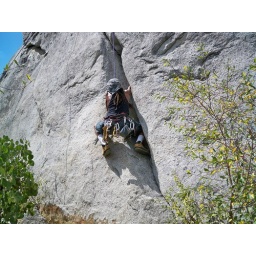
Working on the Regular Route of Middle Spire without climbing shoes and on the rock for the first time in many years.